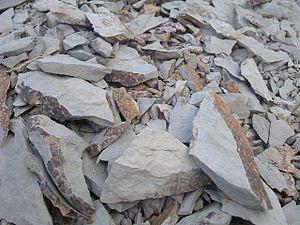
Le galestro désigne un schiste argileux, facilement friable, très commun dans l'Apennin tosco-émilien, le mot est italien.